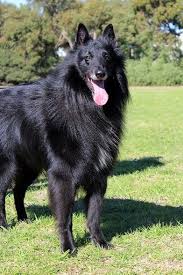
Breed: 227-n000070-groenendael